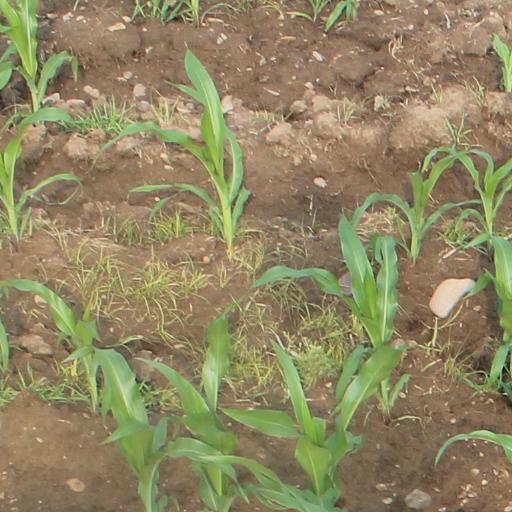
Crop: maize; corn